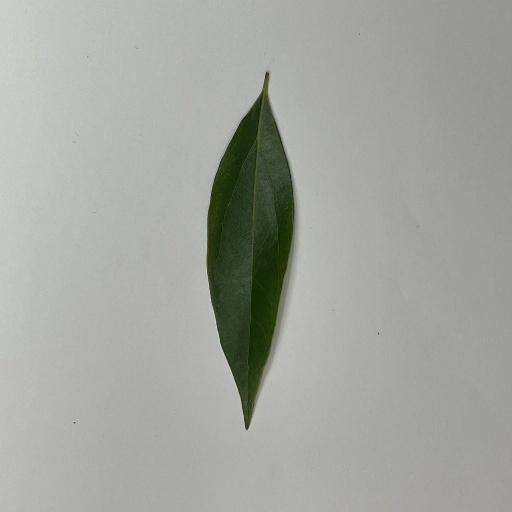
Species: Camphor
Leaf condition: Healthy Leaf